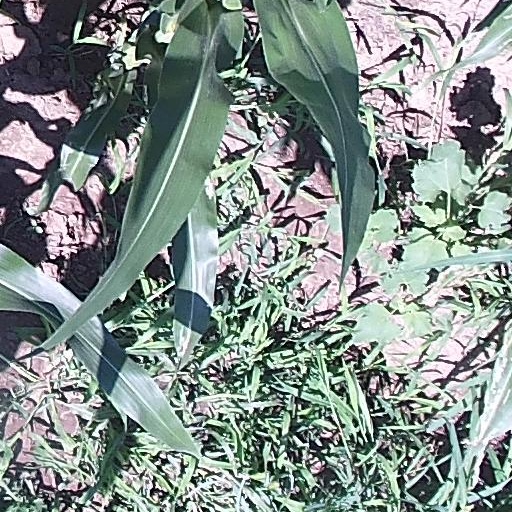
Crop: maize; corn